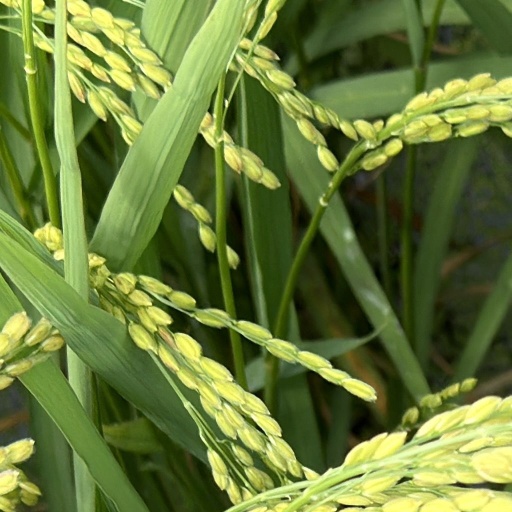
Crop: rice